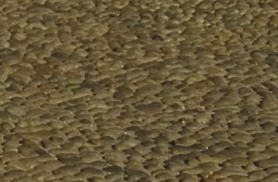
Surface type: cobblestone